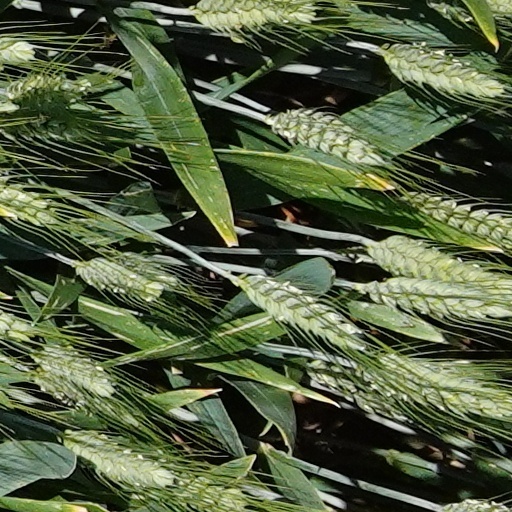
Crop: wheat